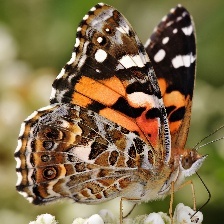
Species: PAINTED LADY
Butterfly family (ImageNet category): admiral